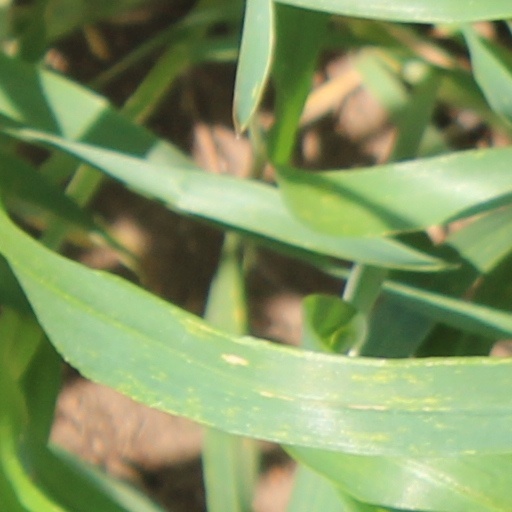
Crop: wheat